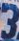
Number: 3